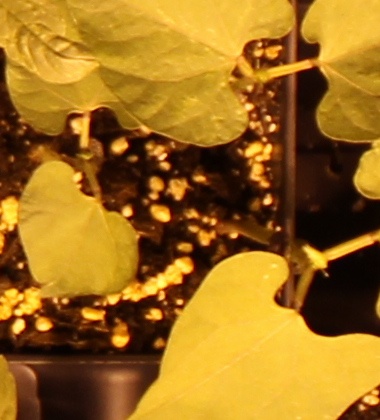
Label: Blackbean